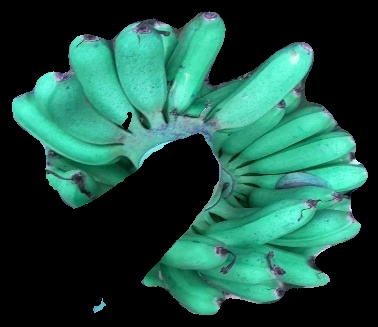
Variety: rasbale
Grade: grade1